Bastille Day (1933 film)

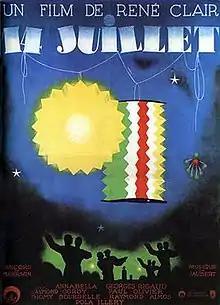
Film poster

Bastille Day or July 14 is a 1933 French romantic comedy film directed by René Clair and starring Annabella, George Rigaud and Raymond Cordy. It was made at the Epinay Studios by the French subsidiary of the German company Tobis. The film's art direction was by Lazare Meerson.